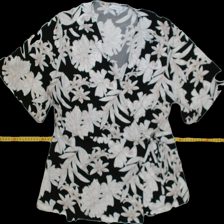
View: front
Type: Blouse
Category: Ladies
Brand: Not Applicable
Colors: Black, White
Material: 95%polyester 5%elastane
Pattern: Floral print
Cut: Regular, V-collar
Size: L
Season: All
Trend: No trend
Stains: No
Price range: 50-100
Recommended usage: Reuse